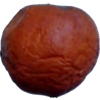
Label: apples